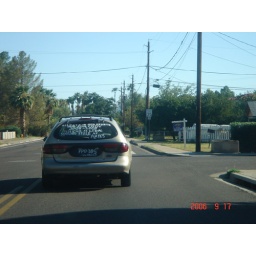
always in our hearts our son cody 2003-2005 this car is legal someone stole our plates